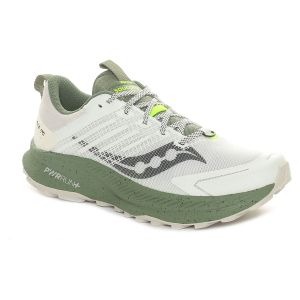
Saucony Scarpa da Trail Running Uomo  Ride TR2 Bianco Verde   Sconto 13%
Prezzo: 135,00 €